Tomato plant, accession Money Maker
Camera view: bottom (45 deg); turntable rotation: 240 degrees
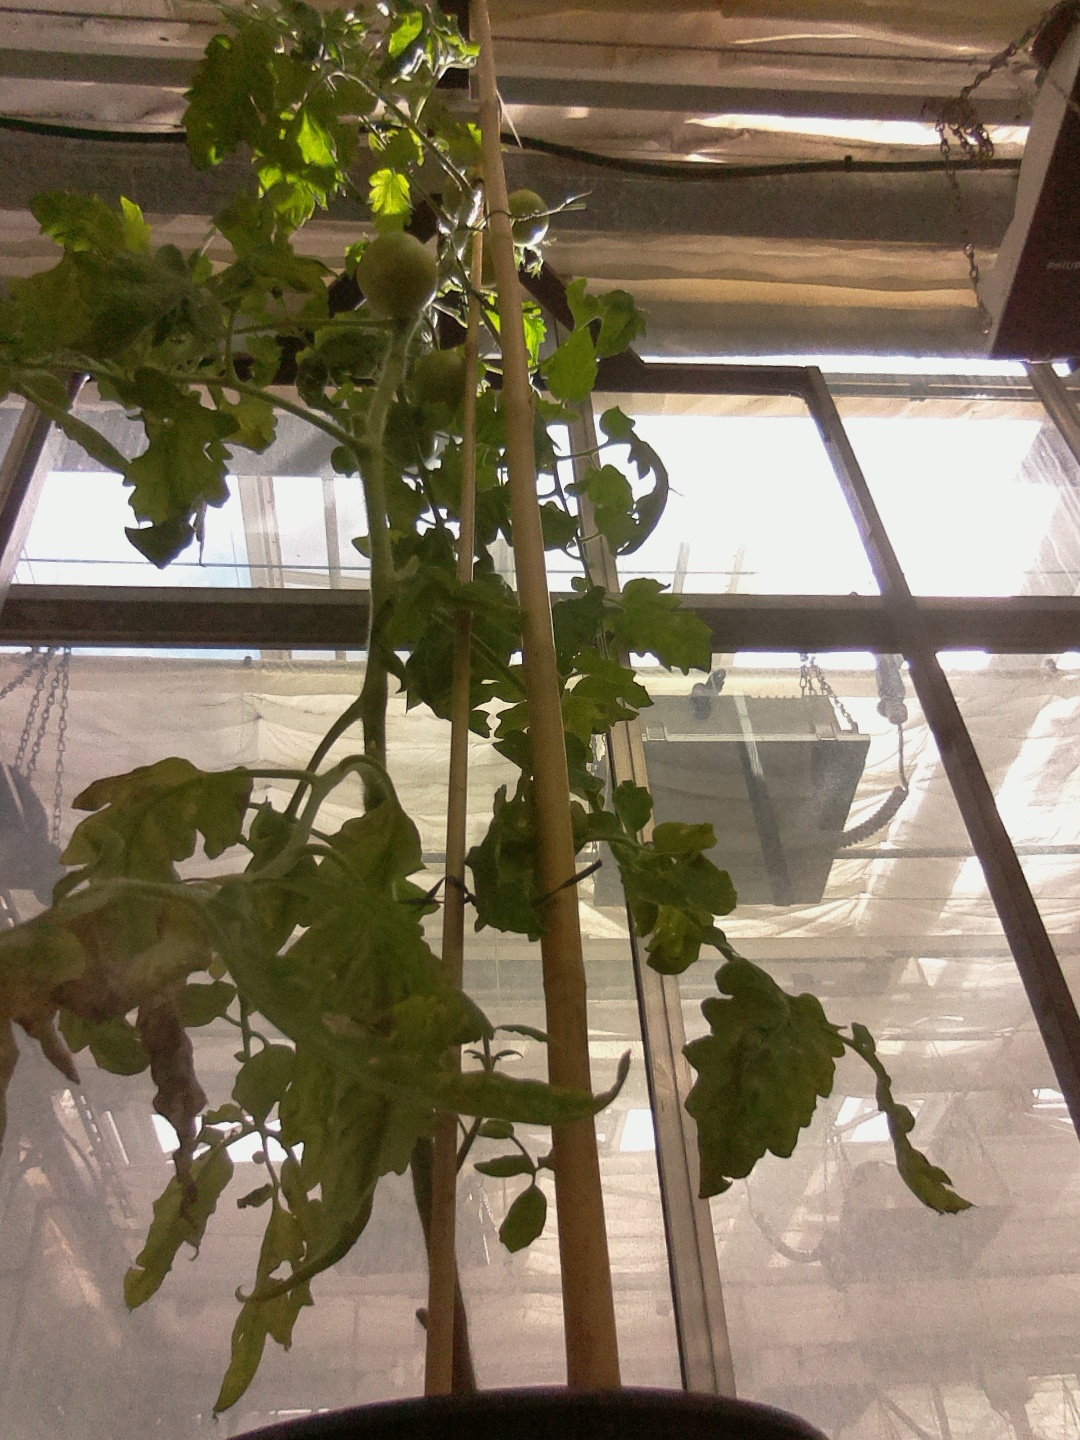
BBCH growth stage 74: 40%-50% of final fruit size